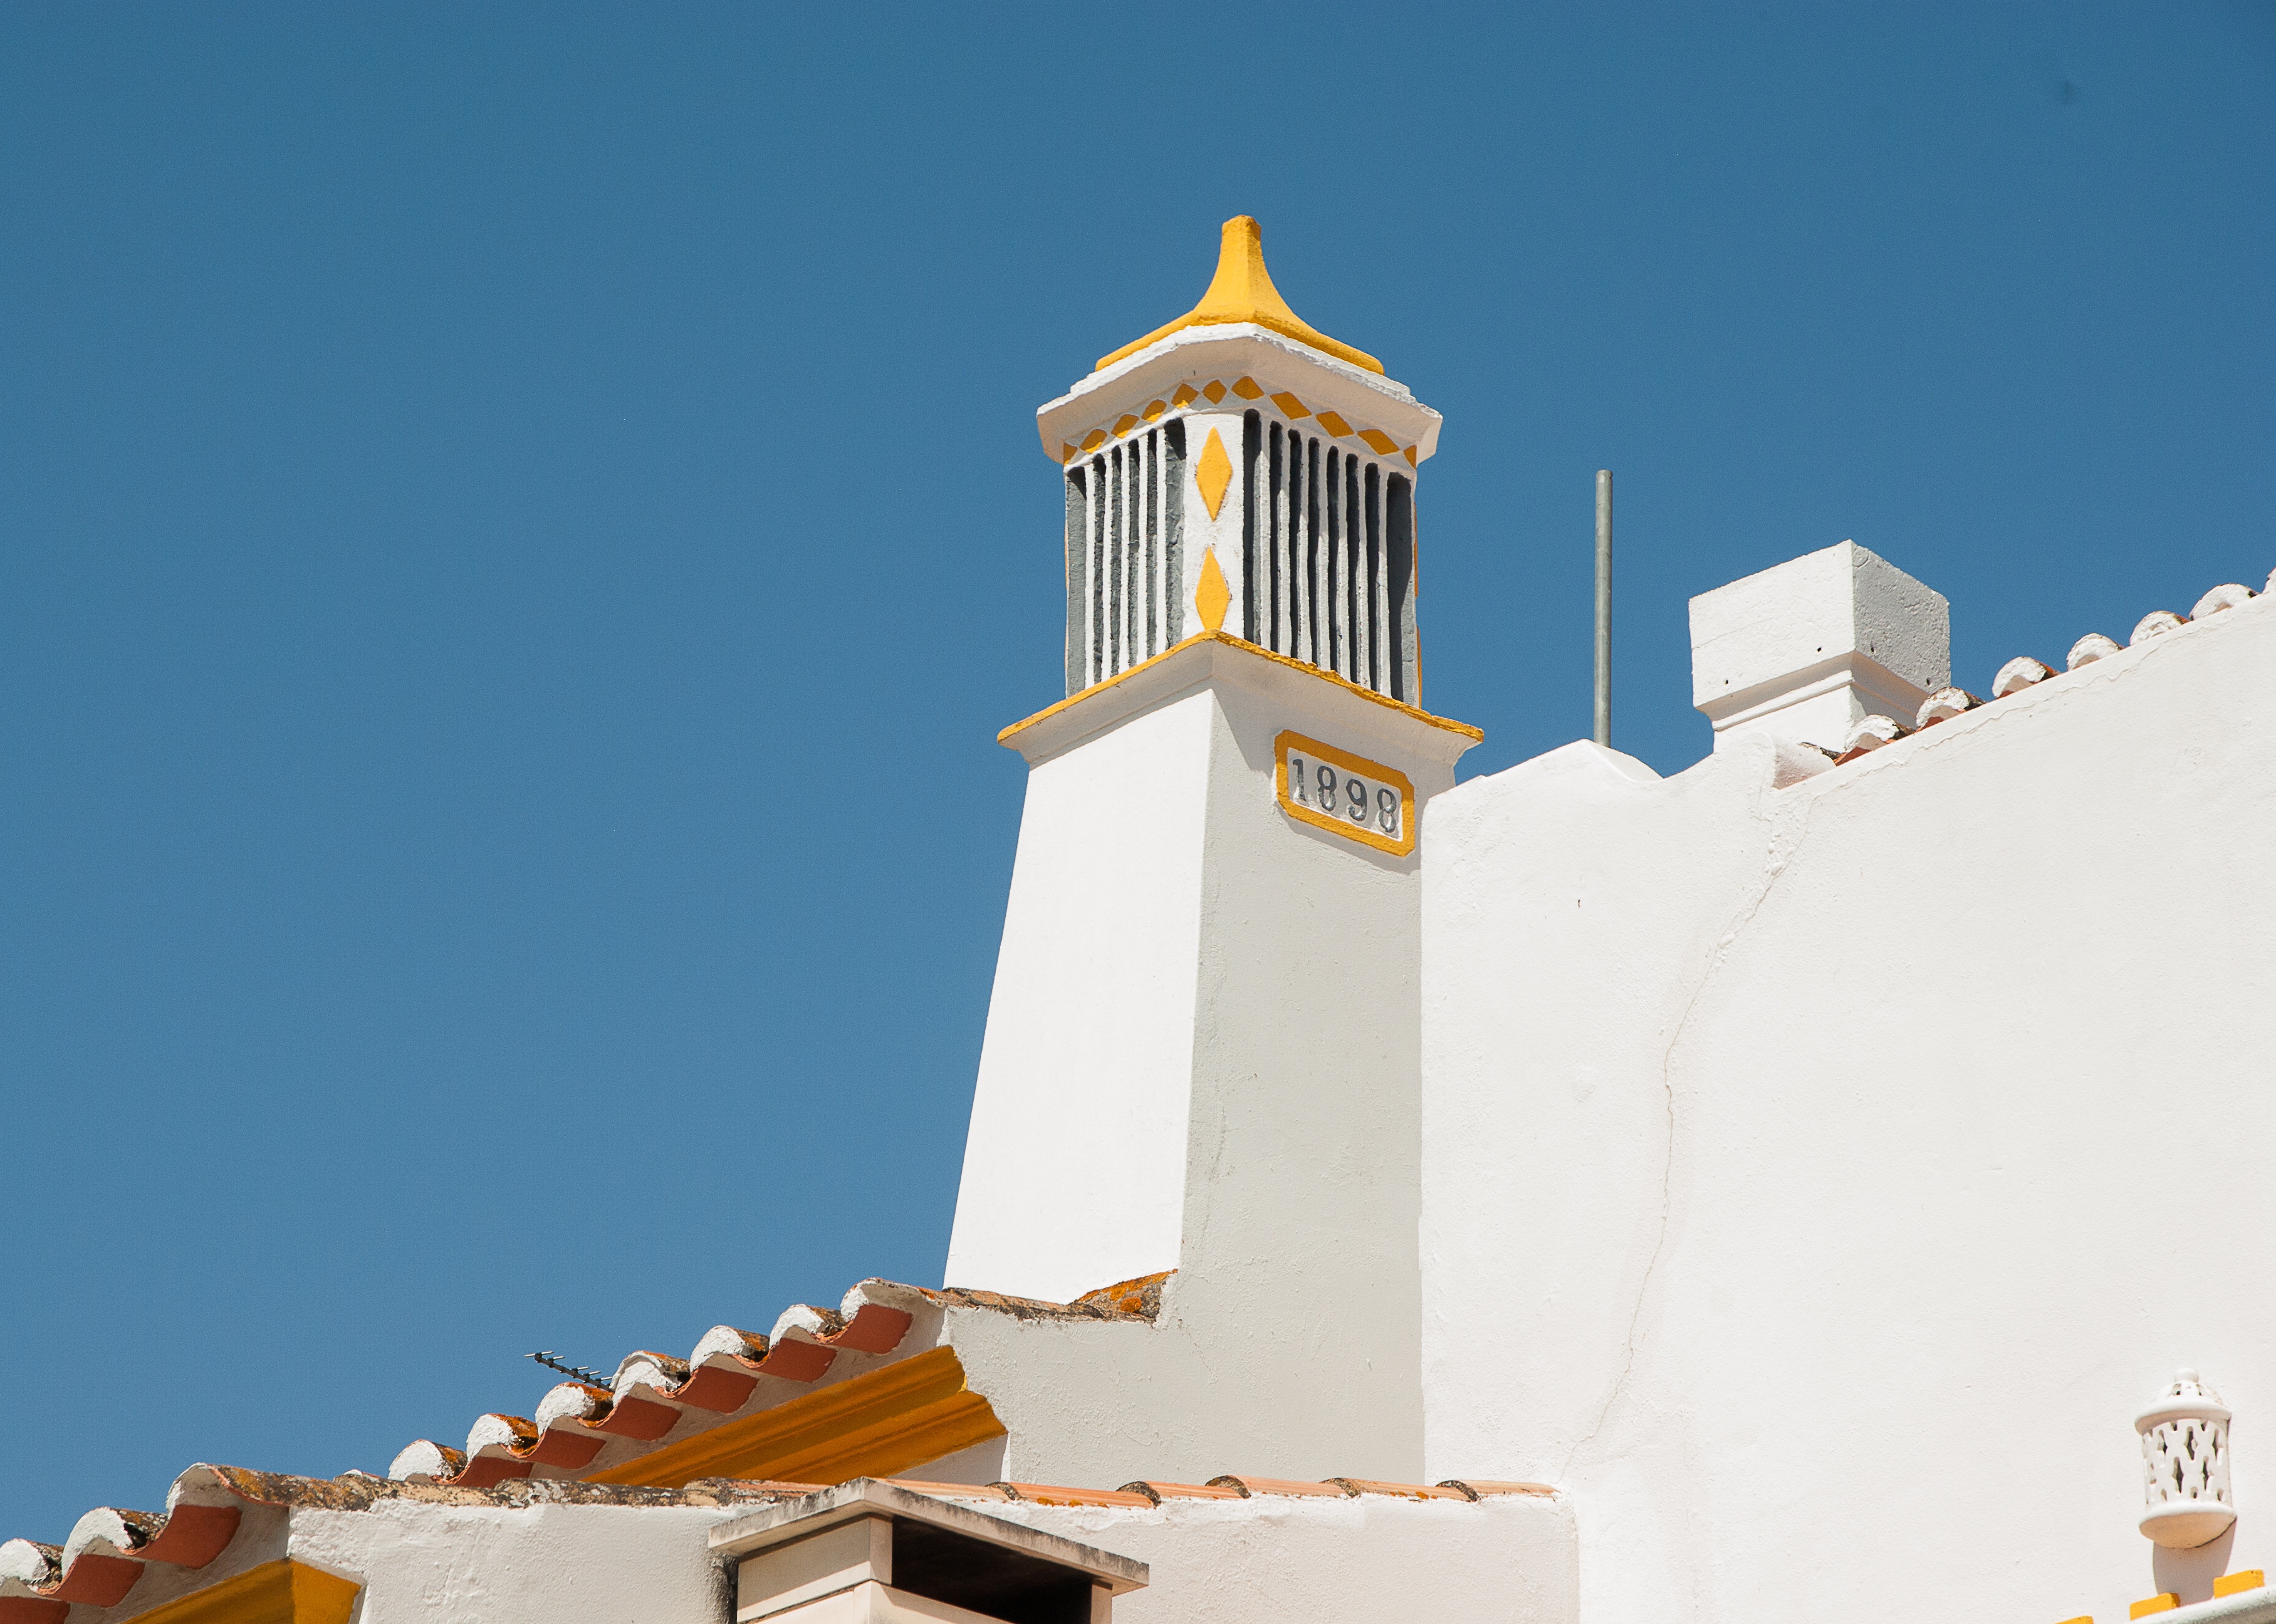
architecture, tower, fireplace, place of worship, portugal, carved fireplace